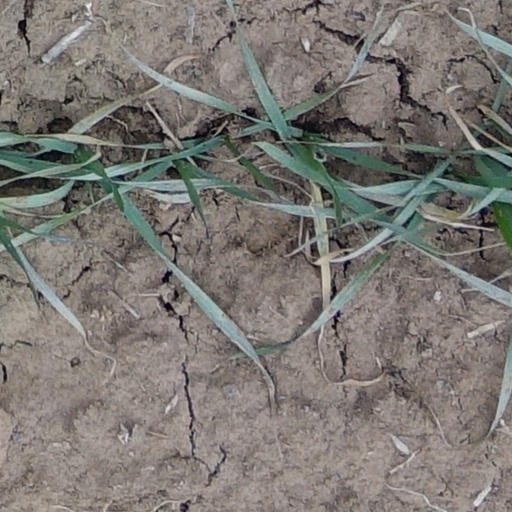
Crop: wheat